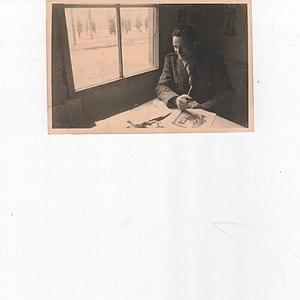
Pierre Lardin au travail, à sa table pour la revue du Crack, au stalag, en Pologne en 1942 ou 43.
Pierre Lardin, né le 14 janvier 1902 et mort en août 1982 à Paris, est un artiste verrier français, l'un des plus réputés de l'après-guerre avec Max Ingrand et Robert Pansart.